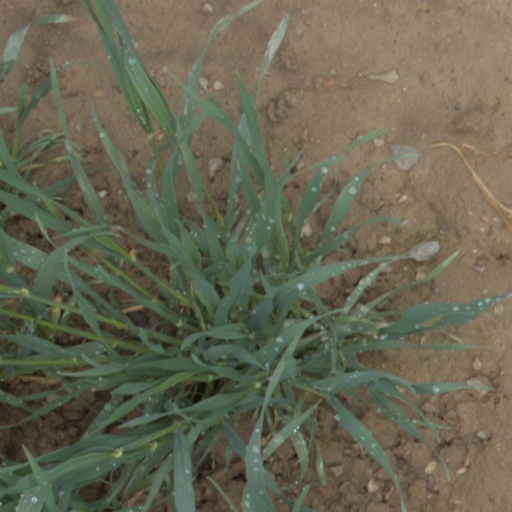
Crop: wheat